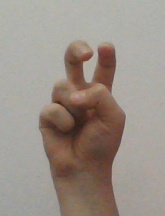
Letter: toot